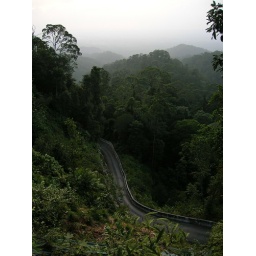
The road snakes up the hill in the rain forest of Gunung Pulau.